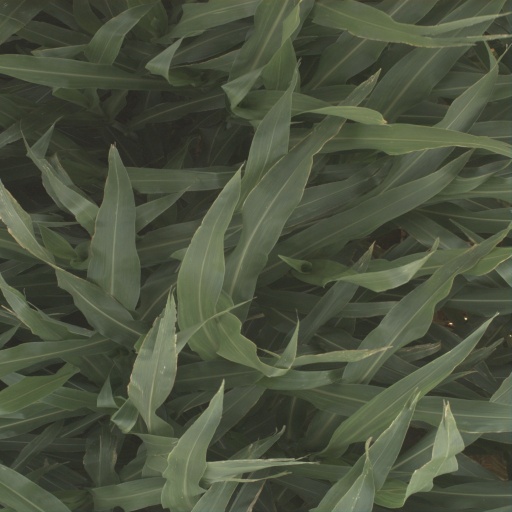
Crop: sorghum